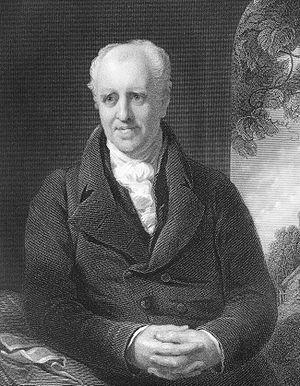
George Crabbe est un poète et un entomologiste britannique, né le 24 décembre 1754 à Aldeburgh dans le Suffolk et mort le 3 février 1832.